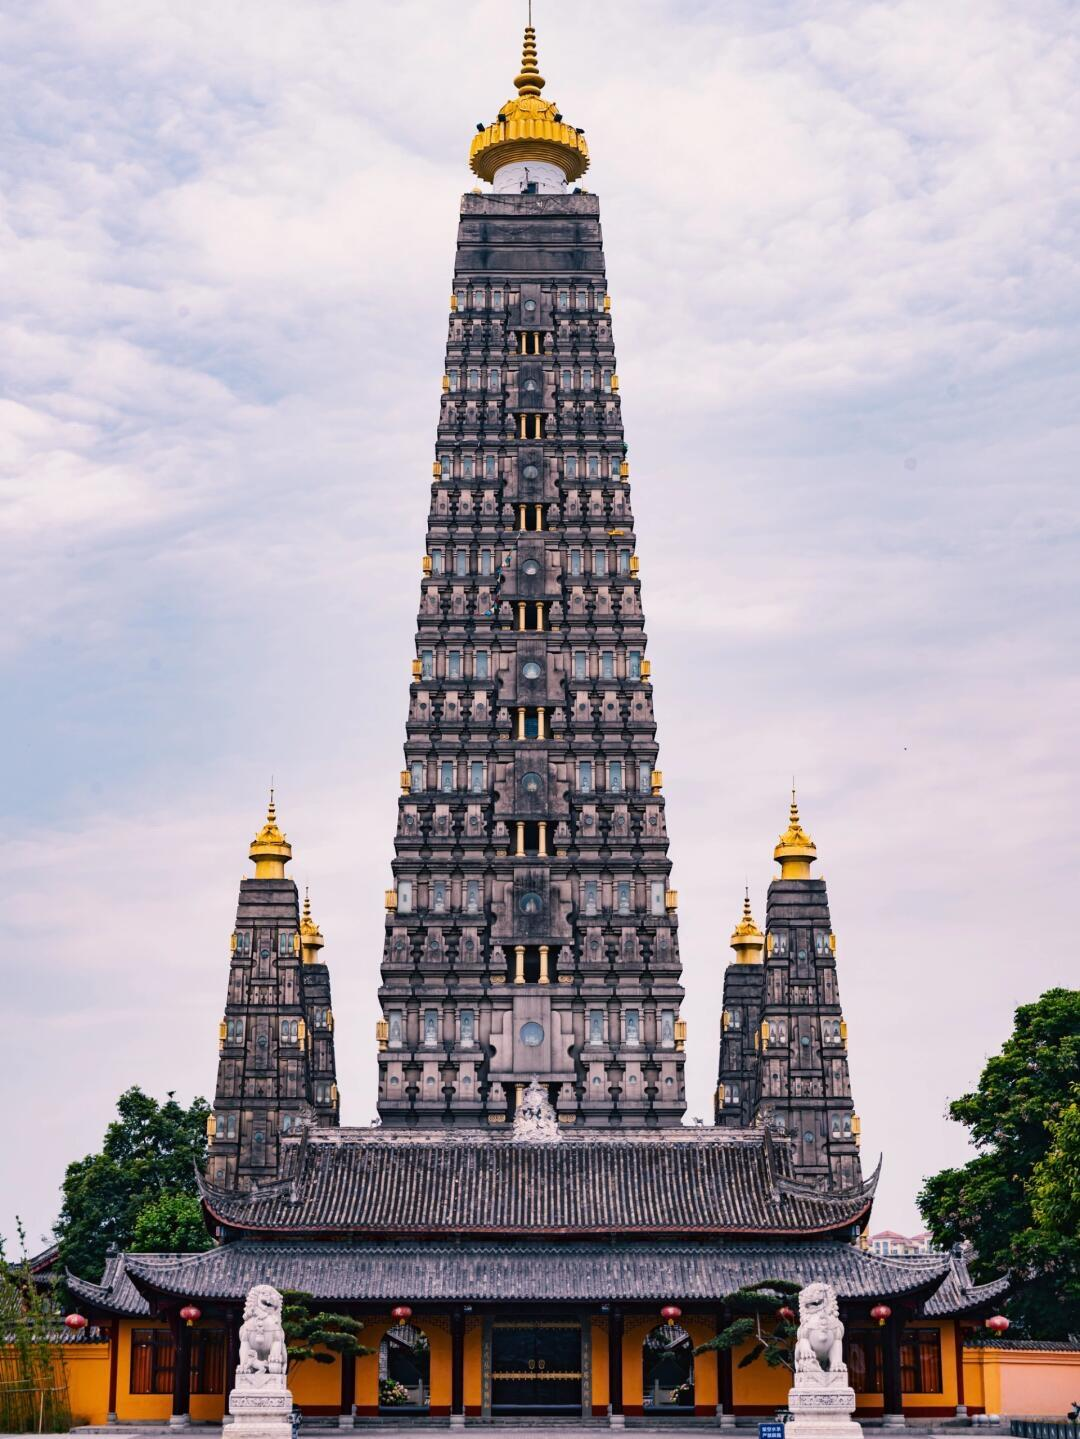
地标名称：龙兴寺
所在城市：成都市·彭州市